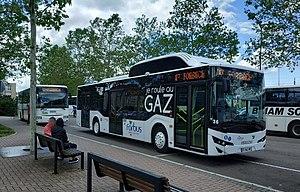
Isuzu Citiport CNG n°36 du réseau Forbus (Forbach)
Forbach est une commune française du département de la Moselle en région Grand Est. Localisée en Lorraine, dans la région naturelle du Warndt, c'est avec 21 552 habitants en 2017 la commune la plus peuplée de l'ancien bassin houiller lorrain et la quatrième de son département.
Isuzu Motors Ltd., est un constructeur automobile japonais spécialisé essentiellement dans la production de véhicules utilitaires 4x4, et de camions de poids légers.